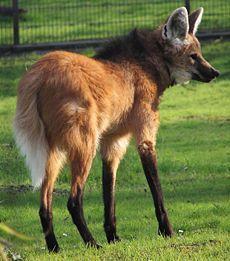
dhole